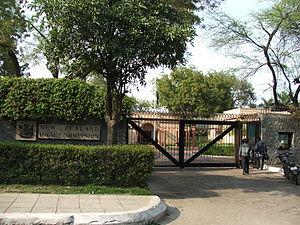
Voici les représentations diplomatiques de Nouvelle-Zélande à l'étranger :